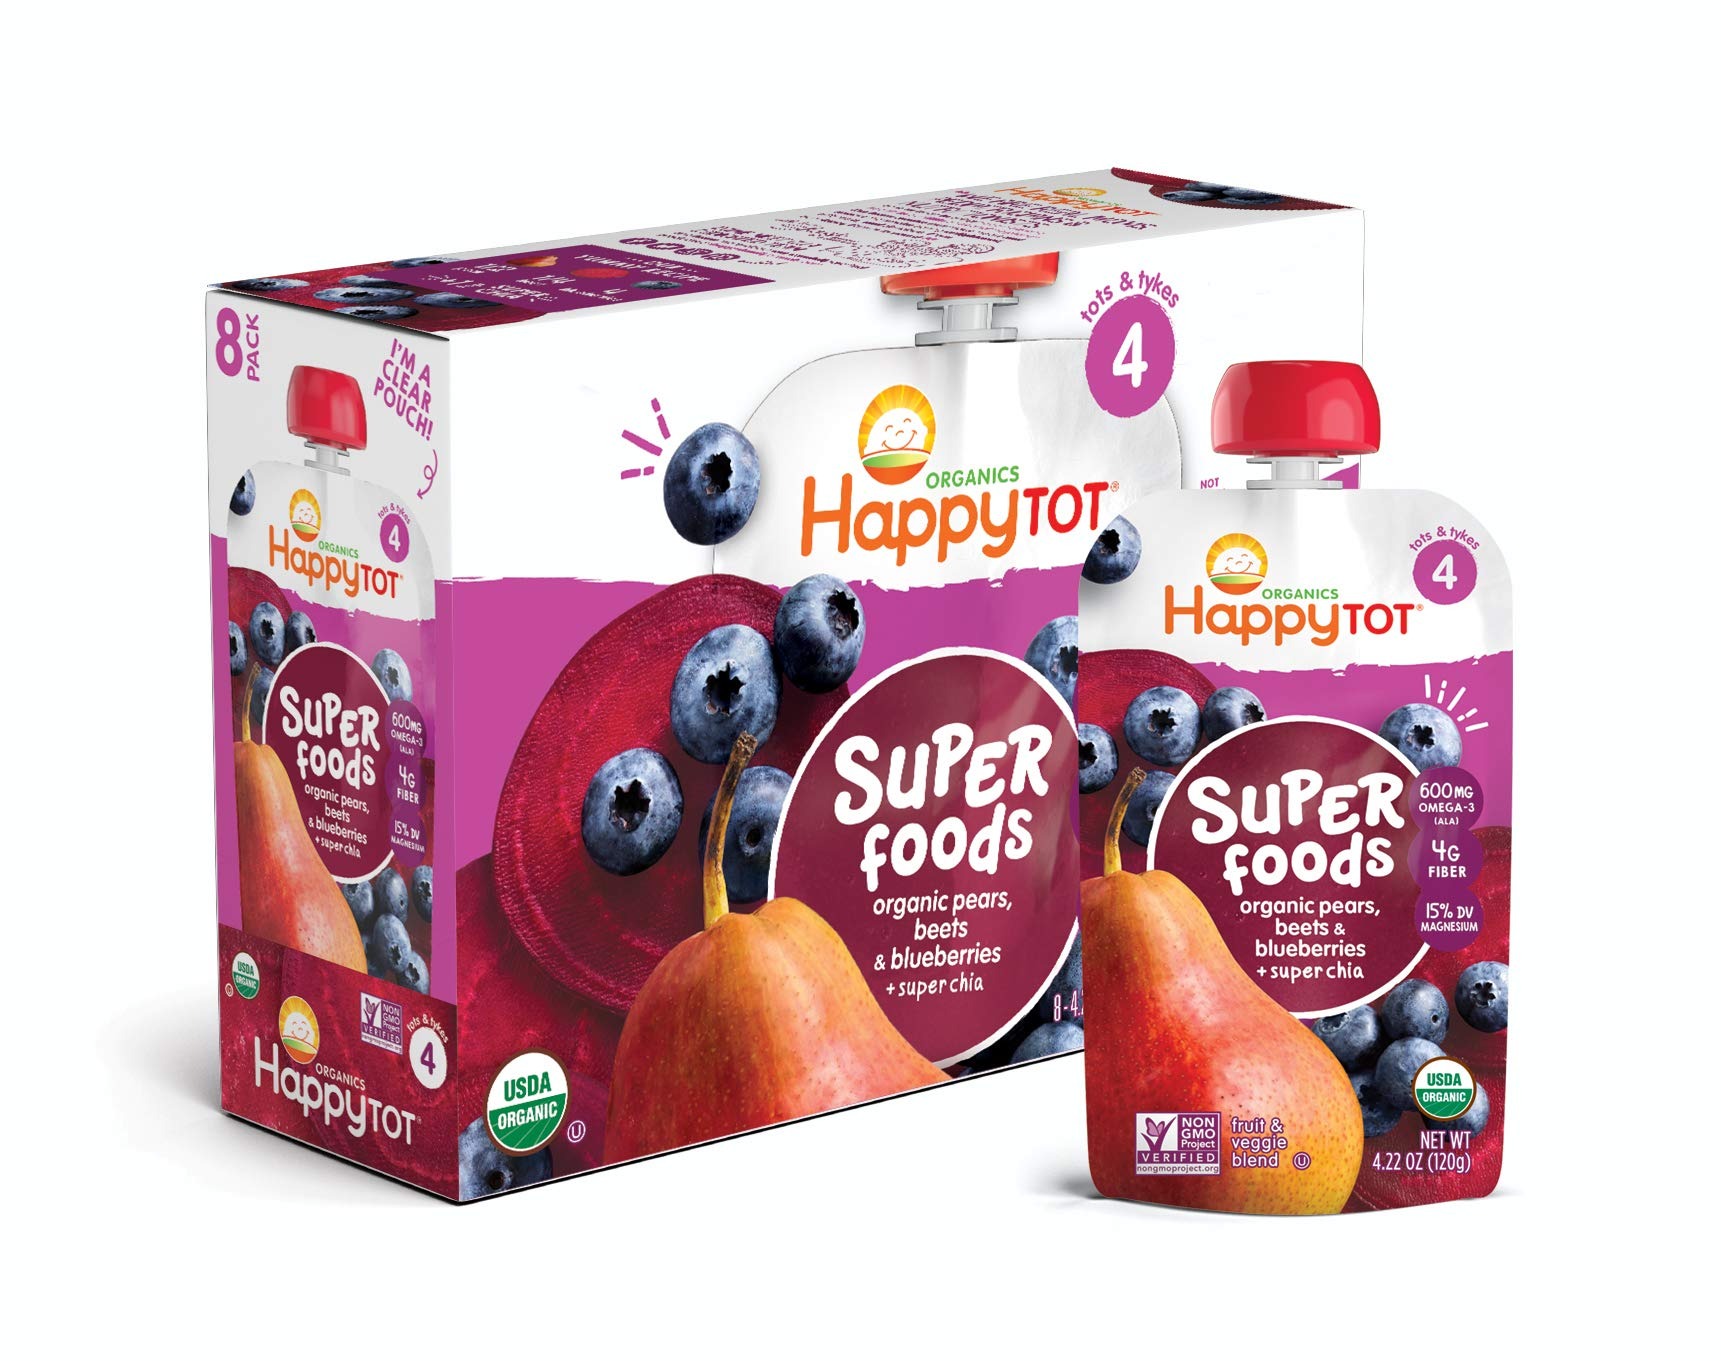
Item Name: Happy Tot Organic Stage 4 Super Foods Pears Blueberries & Beets + Super Chia, 4.22 Ounce Pouch (Pack of 8) Toddler Snack Pouch, Non-GMO Gluten Free 3g of Fiber Excellent Source of Vitamins A & C
Bullet Point 1: SUPER TASTY SUPERFOODS: Easily welcome superfoods into your tot’s diet, along with important nutrients. A blend of organic fruits, vegetables, and wholesome chia seeds offer omega-3s, fiber, and vitamin C to your growing (and sometimes picky!) eater.
Bullet Point 2: STAGE FOUR EATERS: The most important aspect of food for the toddler years is the quality–the types of carbs, protein, and fat, as well as the vitamins and minerals, in the foods you feed your baby & Happy Tot's Stage 4 foods are great for picky eaters!
Bullet Point 3: HAPPY TOT: Our toddler foods & toddler snacks are designed to provide your toddler with wholesome nourishment to help support development. Our organic yogurt, veggie bowls, toddler formula, multi-grain toddler snacks & more will keep your tot a Happy Tot.
Bullet Point 4: MINDFULLY MADE: We develop premium organic recipes perfectly matched with your child's age and stage. Explore our snacks & meals for growing babies, toddlers & kids, from baby food pouches to freeze-dried yogurt treats, organic cereals & toddler snacks.
Bullet Point 5: HAPPY TUMMIES: We’re changing the way we feed our children with organic meals & snacks everyone can enjoy! Try our full line of baby food pouches, probiotic cereals, whole milk yogurt, teething wafers & baby snacks.
Value: 8.0
Unit: Count

Price: 12.32